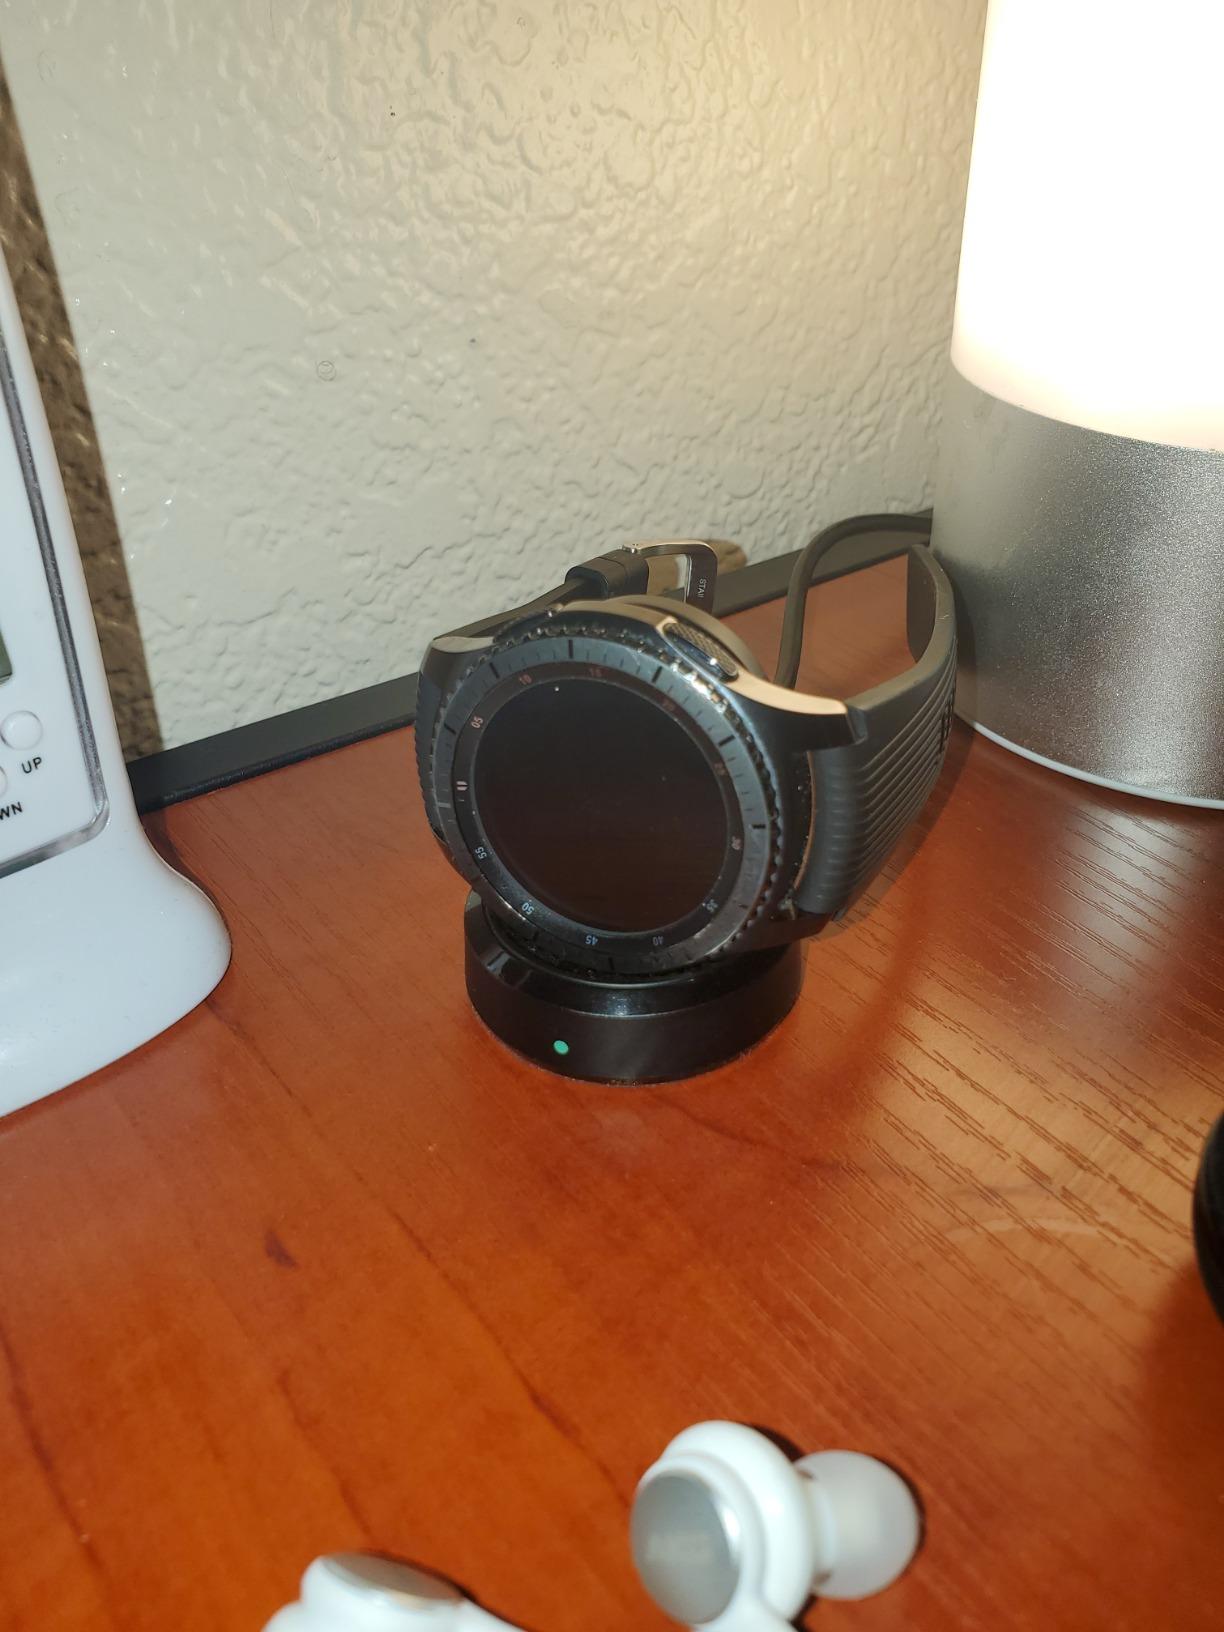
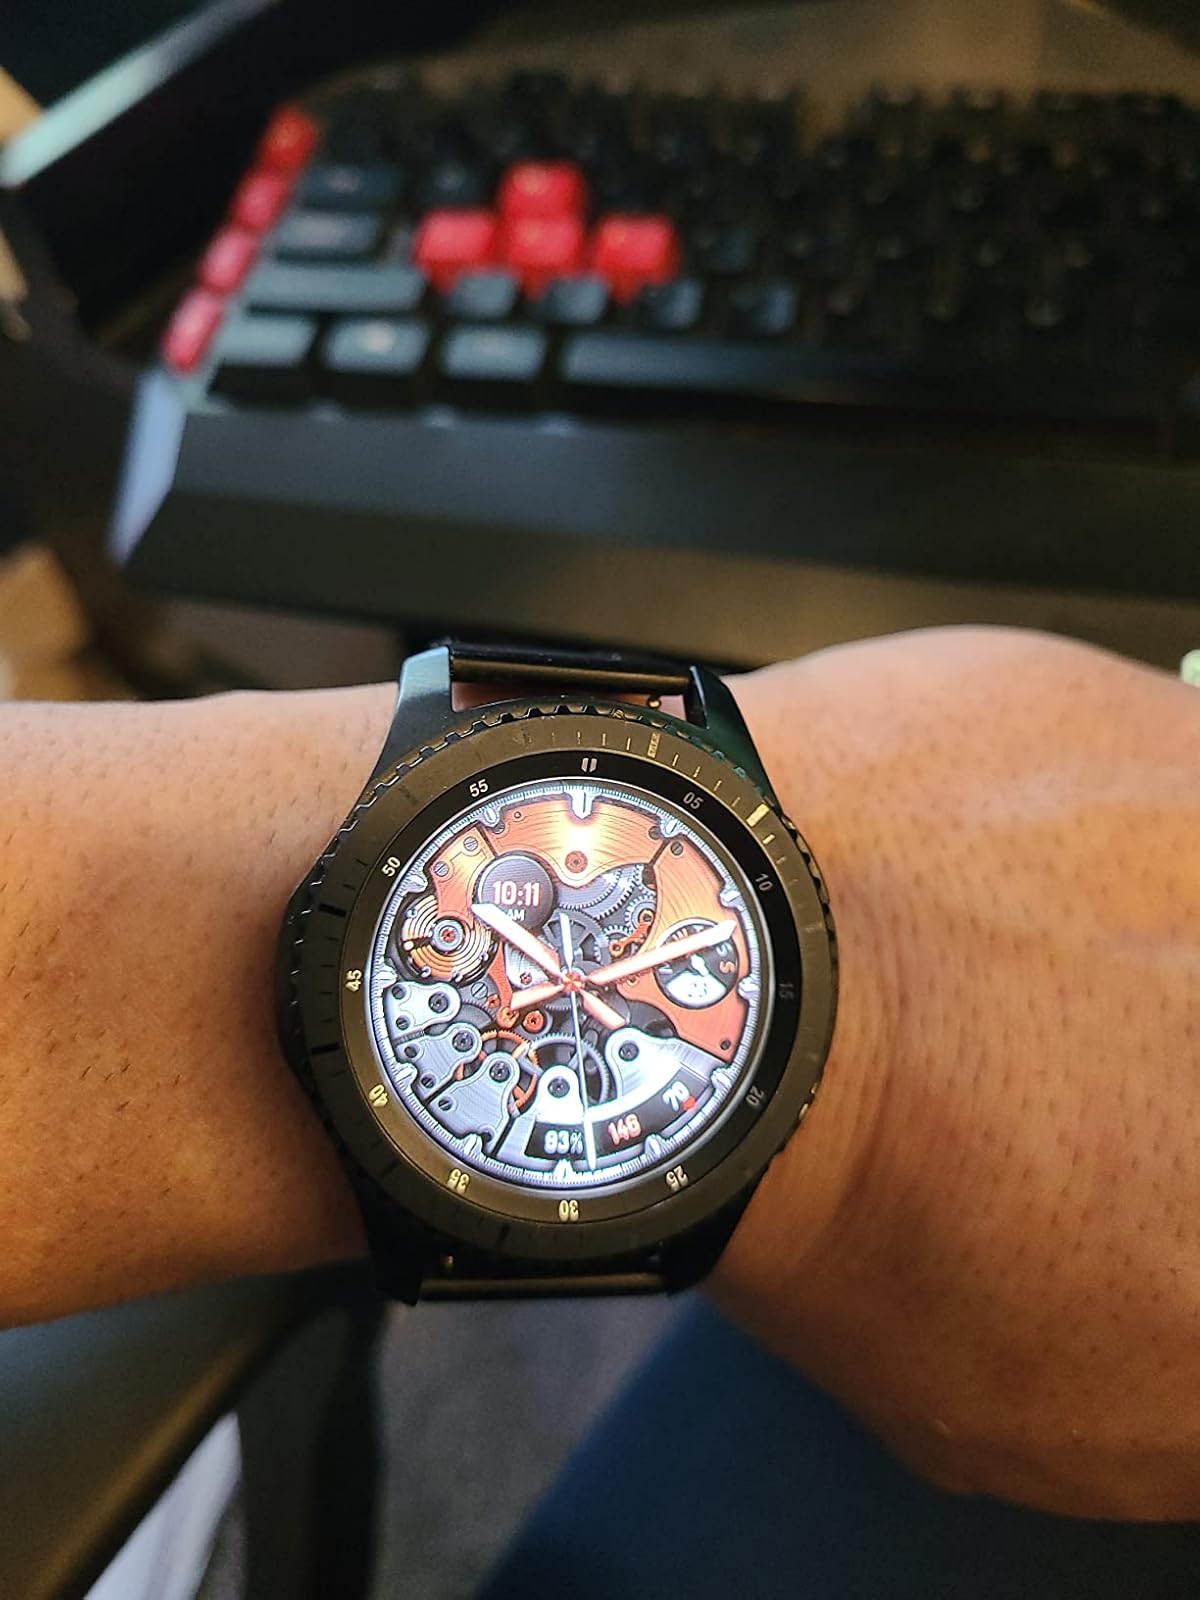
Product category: smartwatch
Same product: yes